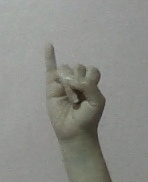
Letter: meem